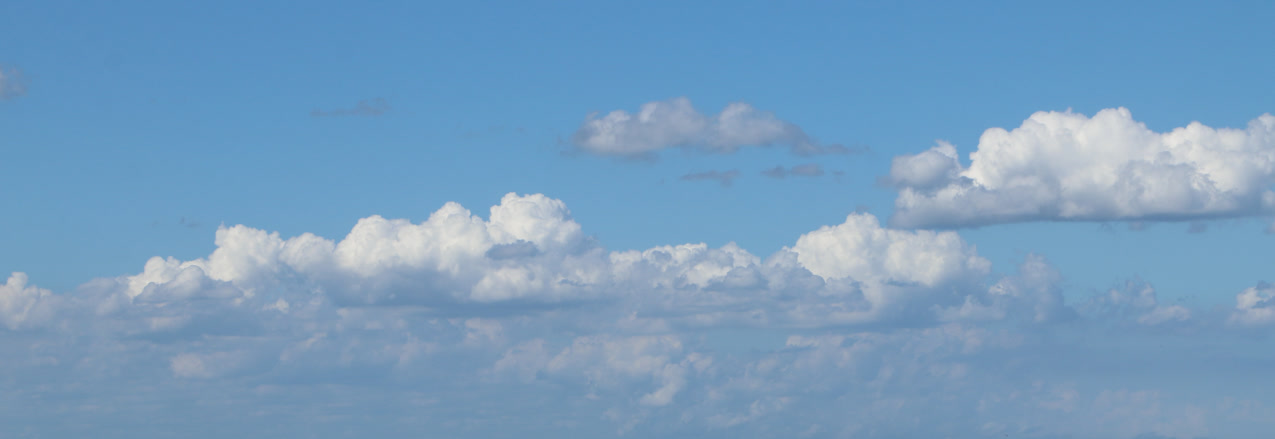
Cloud type: Cumulus